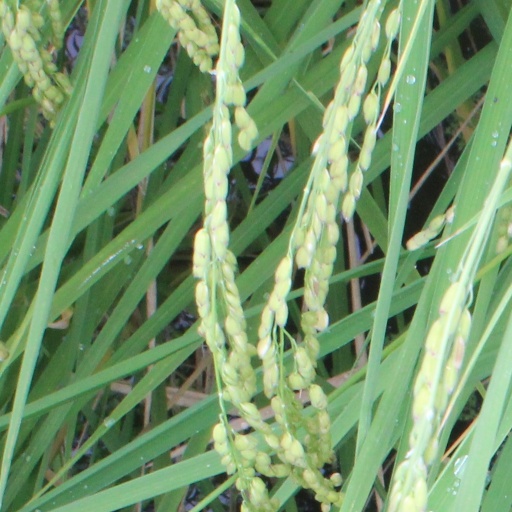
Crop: rice